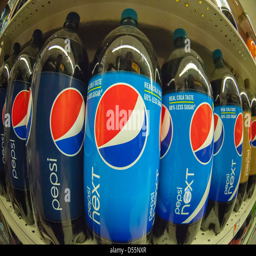
bottle of beverage are seen on a supermarket shelf .